Paul of Kolomna

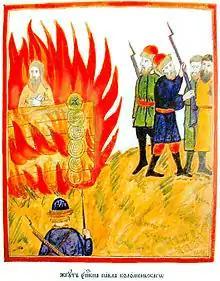
Burning of the recently defrocked Paul of Kolomna (1656). A 19th-century artist's impression

Paul of Kolomna was a 17th-century bishop of the Russian Orthodox Church and martyr in the view of the Old Believers.